Federico de Madrazo y Ochoa

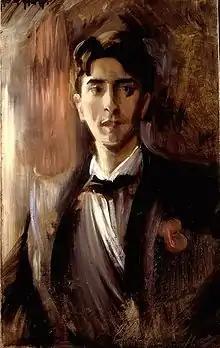
Portrait of Jean Cocteau (1912)

Federico de Madrazo y Ochoa (1875, Rome – 1934, Madrid) was a Spanish painter working mostly in and around Madrid, although he also spent some time in Paris.